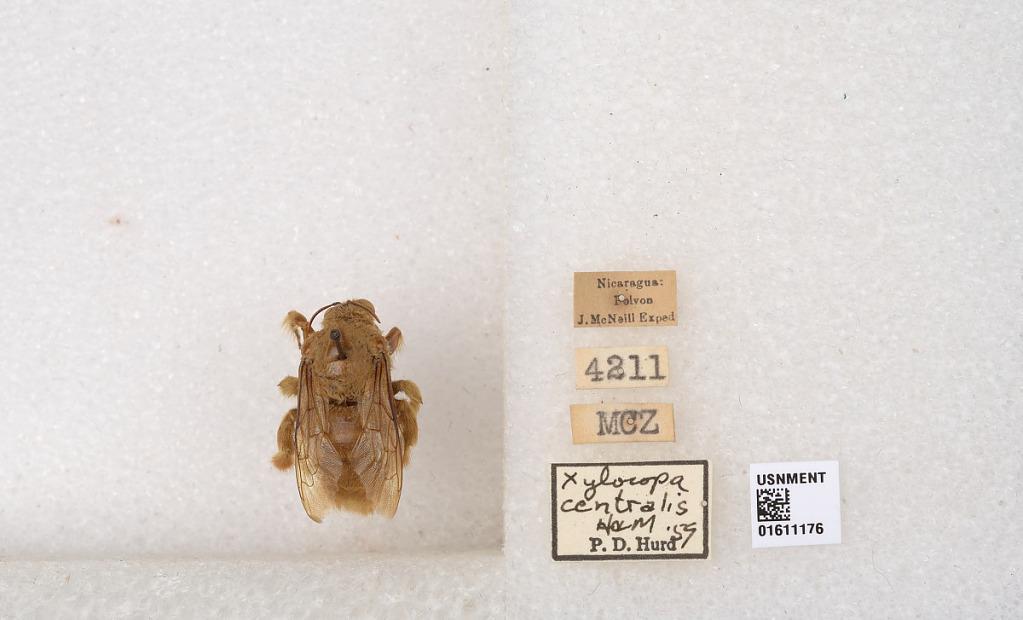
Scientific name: Xylocopa
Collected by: C. Michener
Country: Nicaragua
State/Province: Leon
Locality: Polvon (El Polvon)
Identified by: Hurd, P. D.